Hancock Cemetery

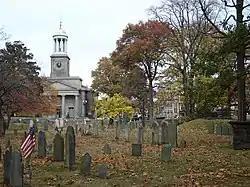
Stones in the cemetery

Hancock Cemetery is a historic cemetery on the Hancock Adams Common, across from the United First Parish Church, in Quincy, Massachusetts, United States. It is named after Reverend John Hancock Jr. (1702–1744), father of Founding Father John Hancock.